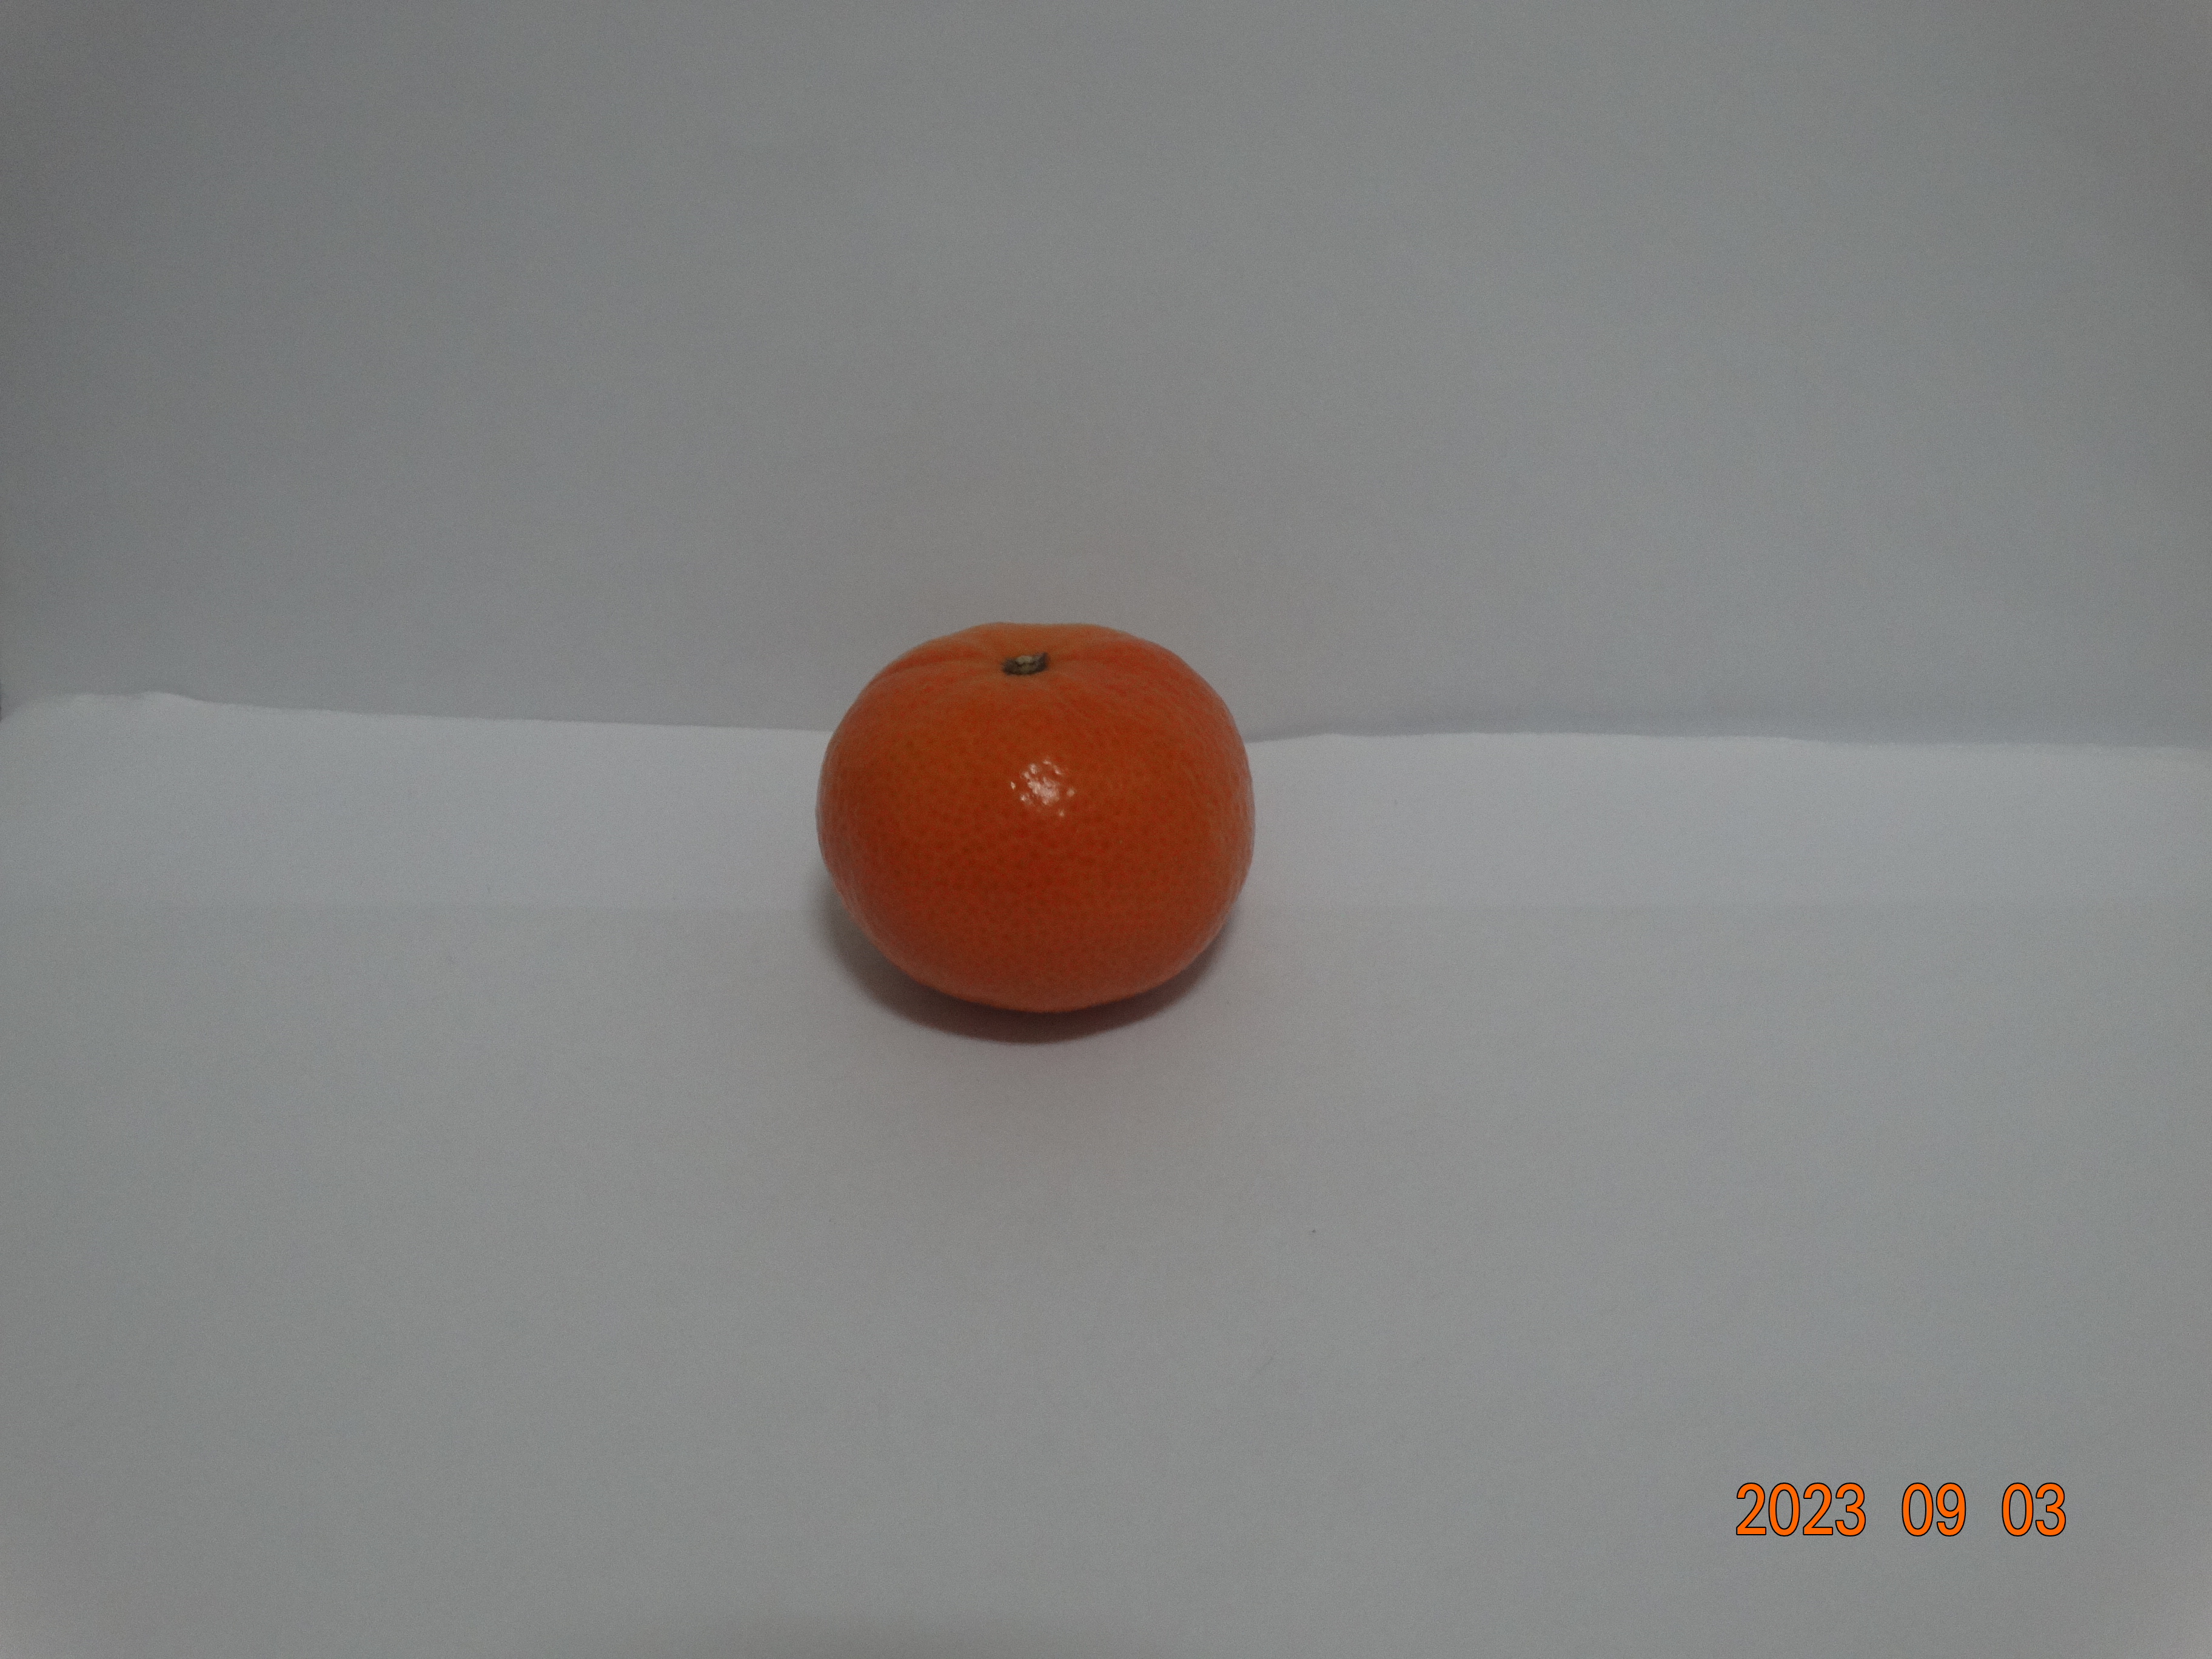
Citrus fruit variety: tangerine